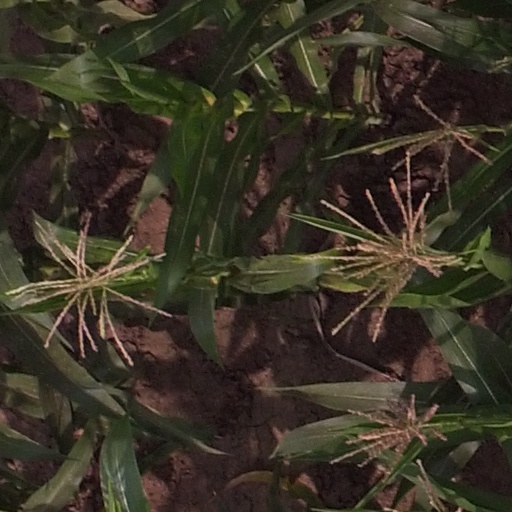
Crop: maize; corn